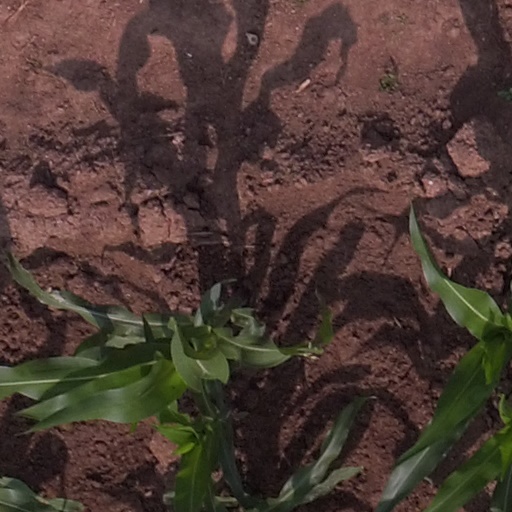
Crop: maize; corn